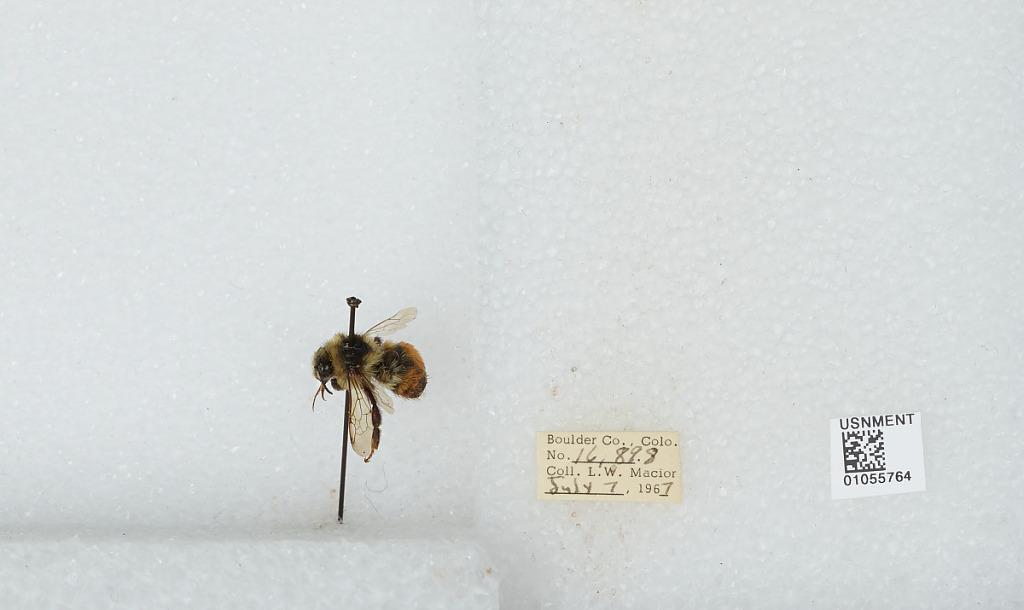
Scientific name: Bombus (Pyrobombus) bifarius Cresson
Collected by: L. Macior
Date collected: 1967-7-7
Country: United States
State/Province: Colorado
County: Boulder
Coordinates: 40.0017, -105.308